Bird measurement

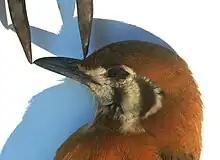
Measuring the culmen

The upper margin of the beak or bill is referred to as the culmen. The measurement is taken using calipers with one jaw at the tip of the upper mandible and the other at the base of the bill (at the junction with the skull, a measurement called "total culmen") or where the feathers begin (a measurement called "exposed culmen"). In the case of birds of prey, where the tip of the mandible may form a long festoon, the festoon's length may also be measured separately. In birds of prey, the measurement is usually from the bill tip to the ceres. In some birds, the distance between the back of the skull and the tip of the beak may be more suitable and less prone to variation, which results from the difficulty of interpreting the feathered base of the mandible.